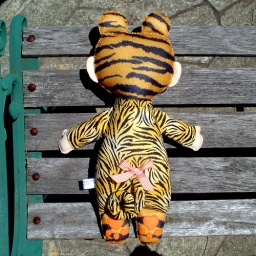
"Costumed Kids" boy doll in tiger outfit (backview)